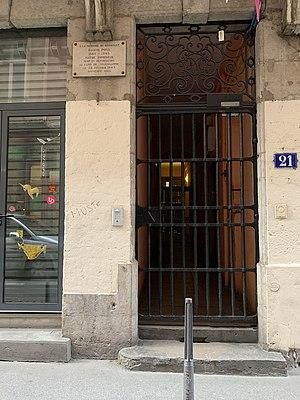
Le 21 Rue René Leynaud et la plaque à Eugène Pons.
Eugène Pons, né le 15 mai 1886 à Saint-Étienne et mort en déportation le 24 février 1945 au camp de concentration de Neuengamme, est une figure catholique lyonnaise, un imprimeur et un résistant français spécialisé dans l'impression de journaux clandestins. De 1940 à 1944, il se charge dans son imprimerie de la rue de la Vieille-Monnaie de l'impression de journaux de la Résistance, en particulier Témoignage chrétien, Combat, La Marseillaise et Franc-tireur. Il s'est également chargé des 25 000 exemplaires du Faux Nouvelliste le 31 décembre 1943. Prenant la défense d'un des employés de son imprimerie, il est arrêté en mai 1944, puis déporté à Neuengamme où il meurt d'épuisement en 1945.